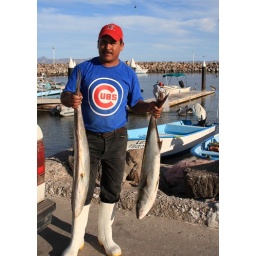
he had about 10 more in the bed of his truck